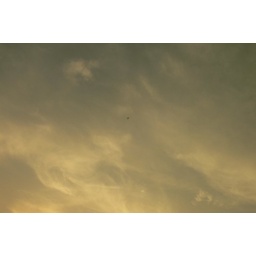
plane in the sky